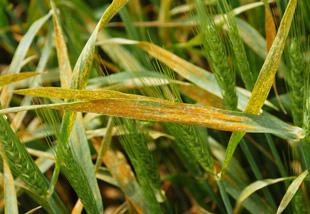
Plant: Wheat
Disease: wheat stripe rust